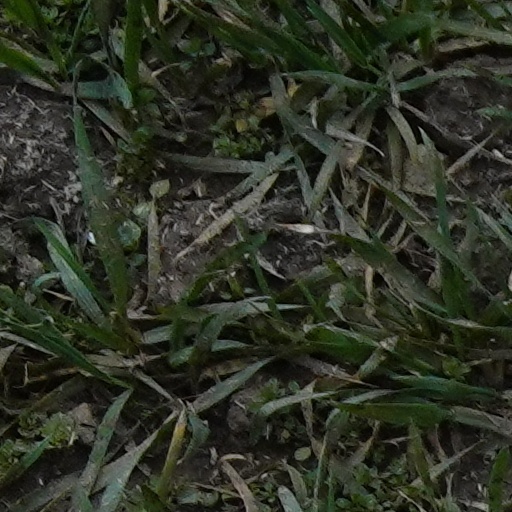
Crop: wheat